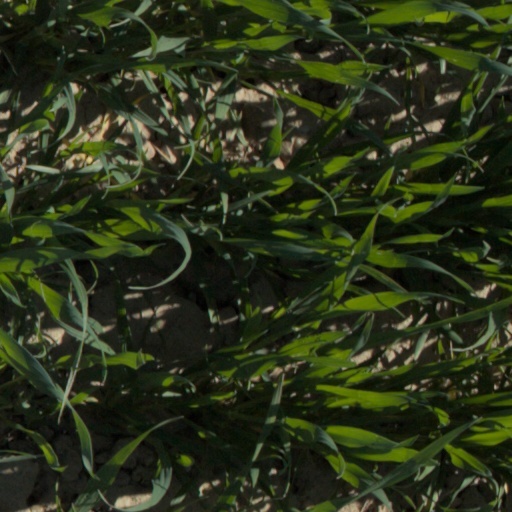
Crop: wheat